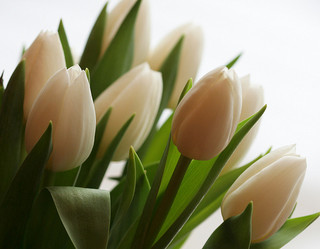
Flower: tulip